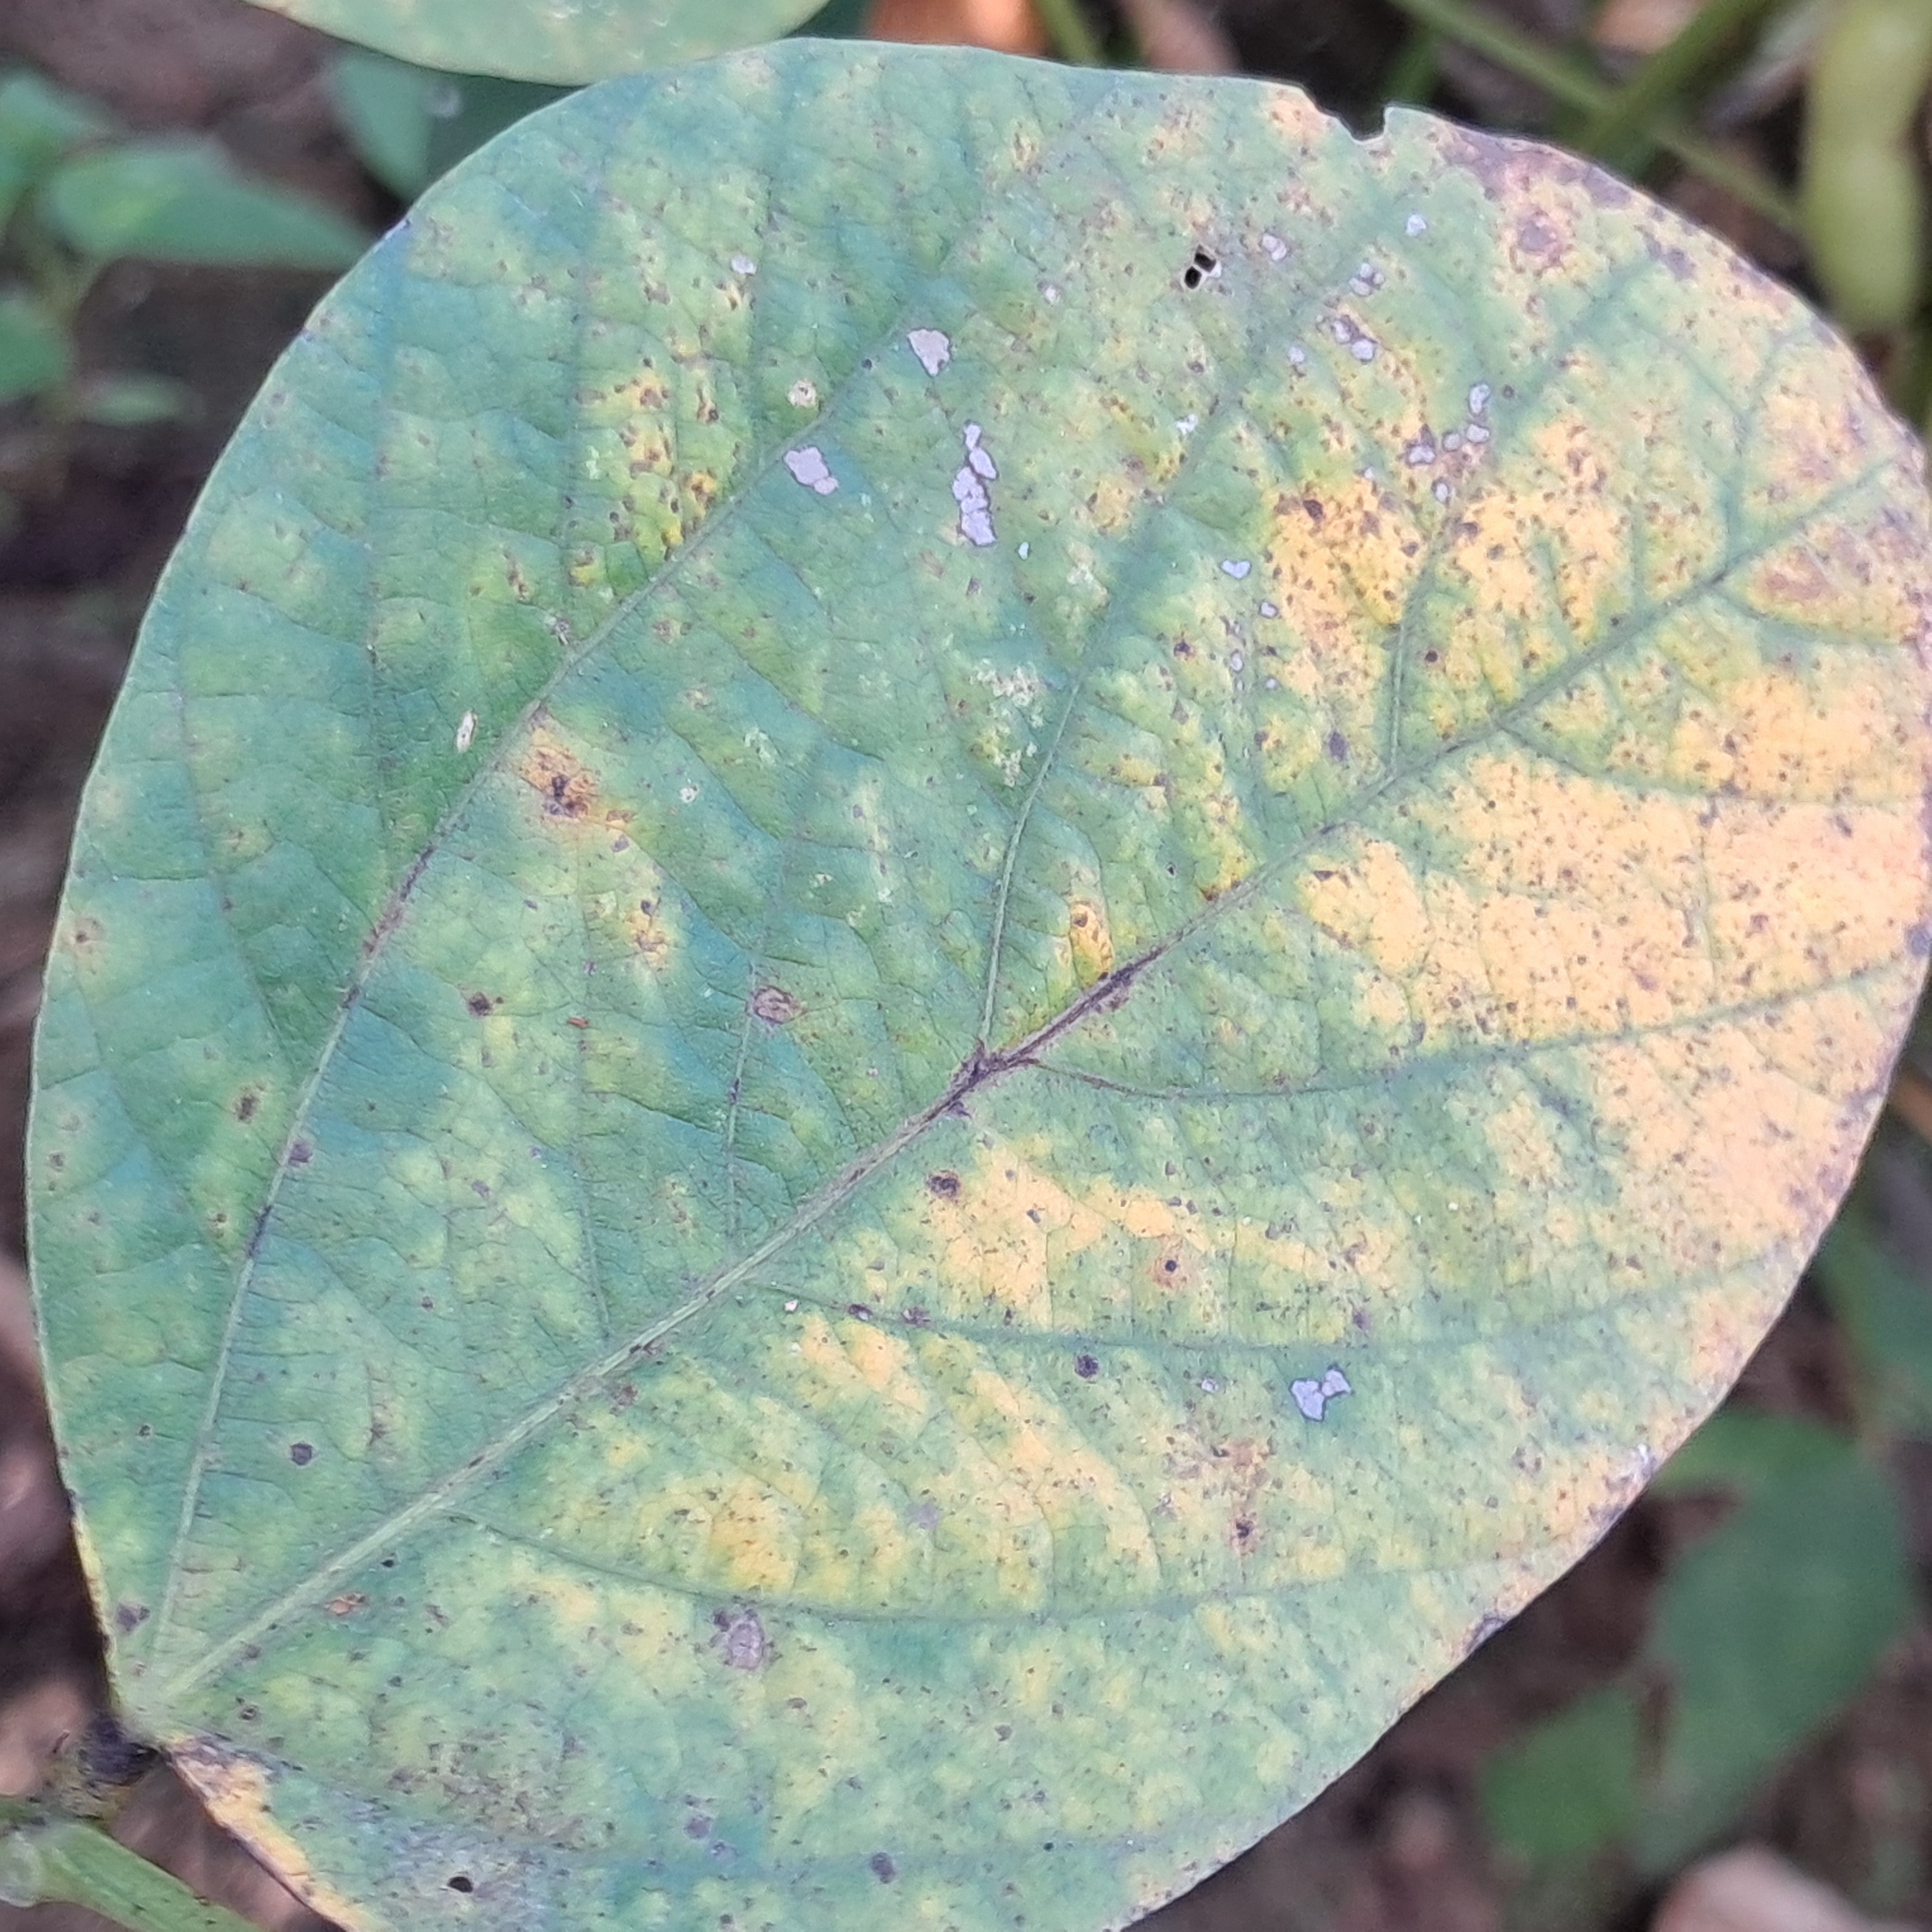
Label: Spectoria_Brown_Spot